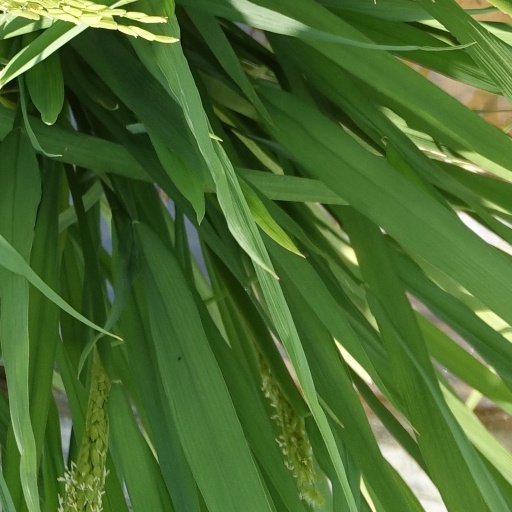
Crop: rice